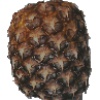
Label: pineapple